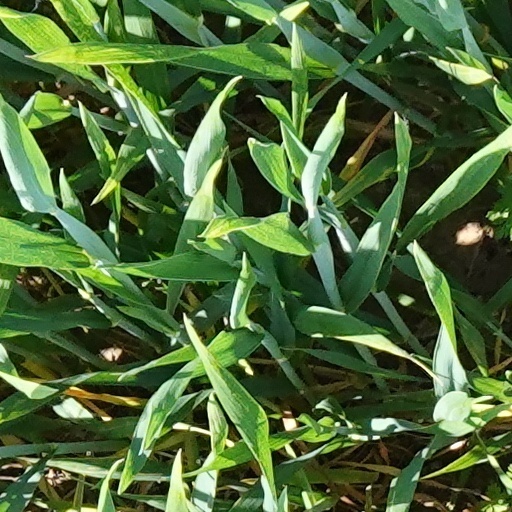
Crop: wheat